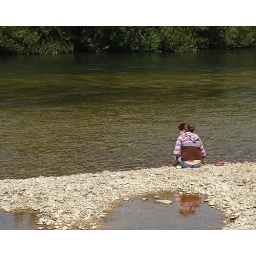
girl by river